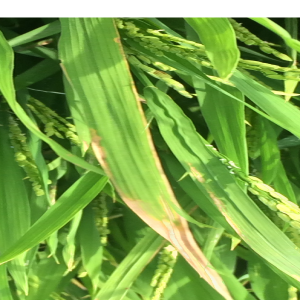
Disease: Bacterialblight